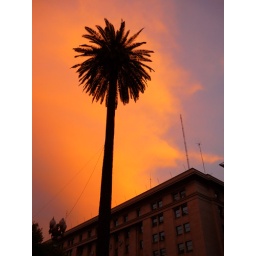
orange sky above Plaza de Mayo